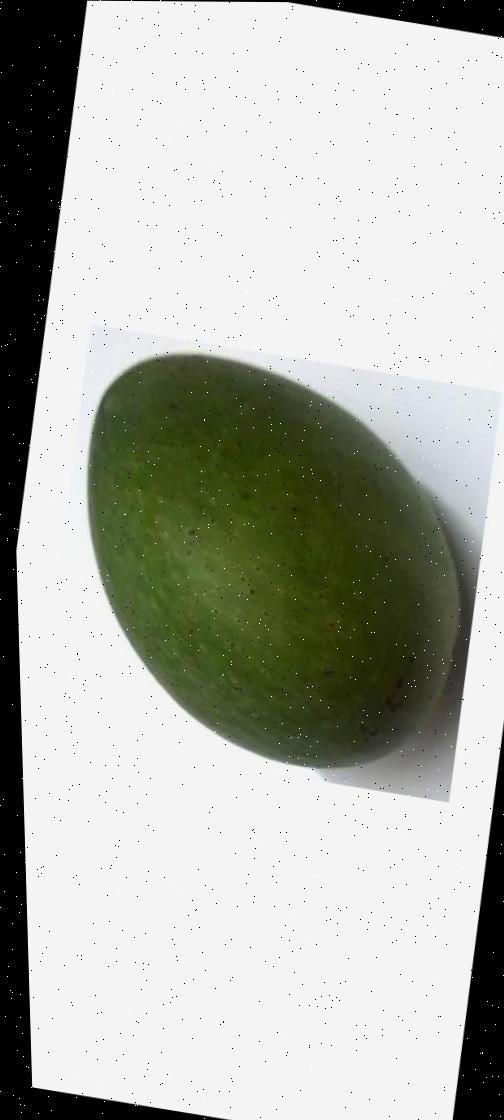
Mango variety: Ashshina Zhinuk